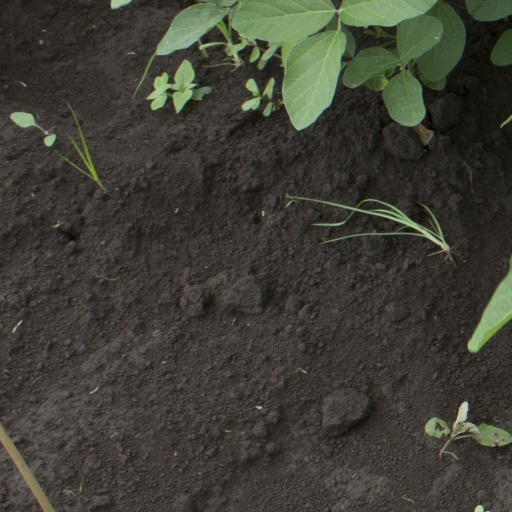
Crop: soybean